Antoine-Adolphe Dupuch

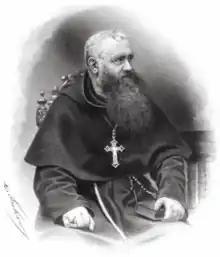
Antoine-Adolphe Dupuch (1800-1856), first-ever Bishop of Algiers.

Antoine-Louis-Adolphe Dupuch (1800-1856) was a French Catholic priest who served as the first Bishop of Algiers from 1838 to 1845. He attempted to evangelise the local Arab population and built nearly 60 new churches in Algeria.